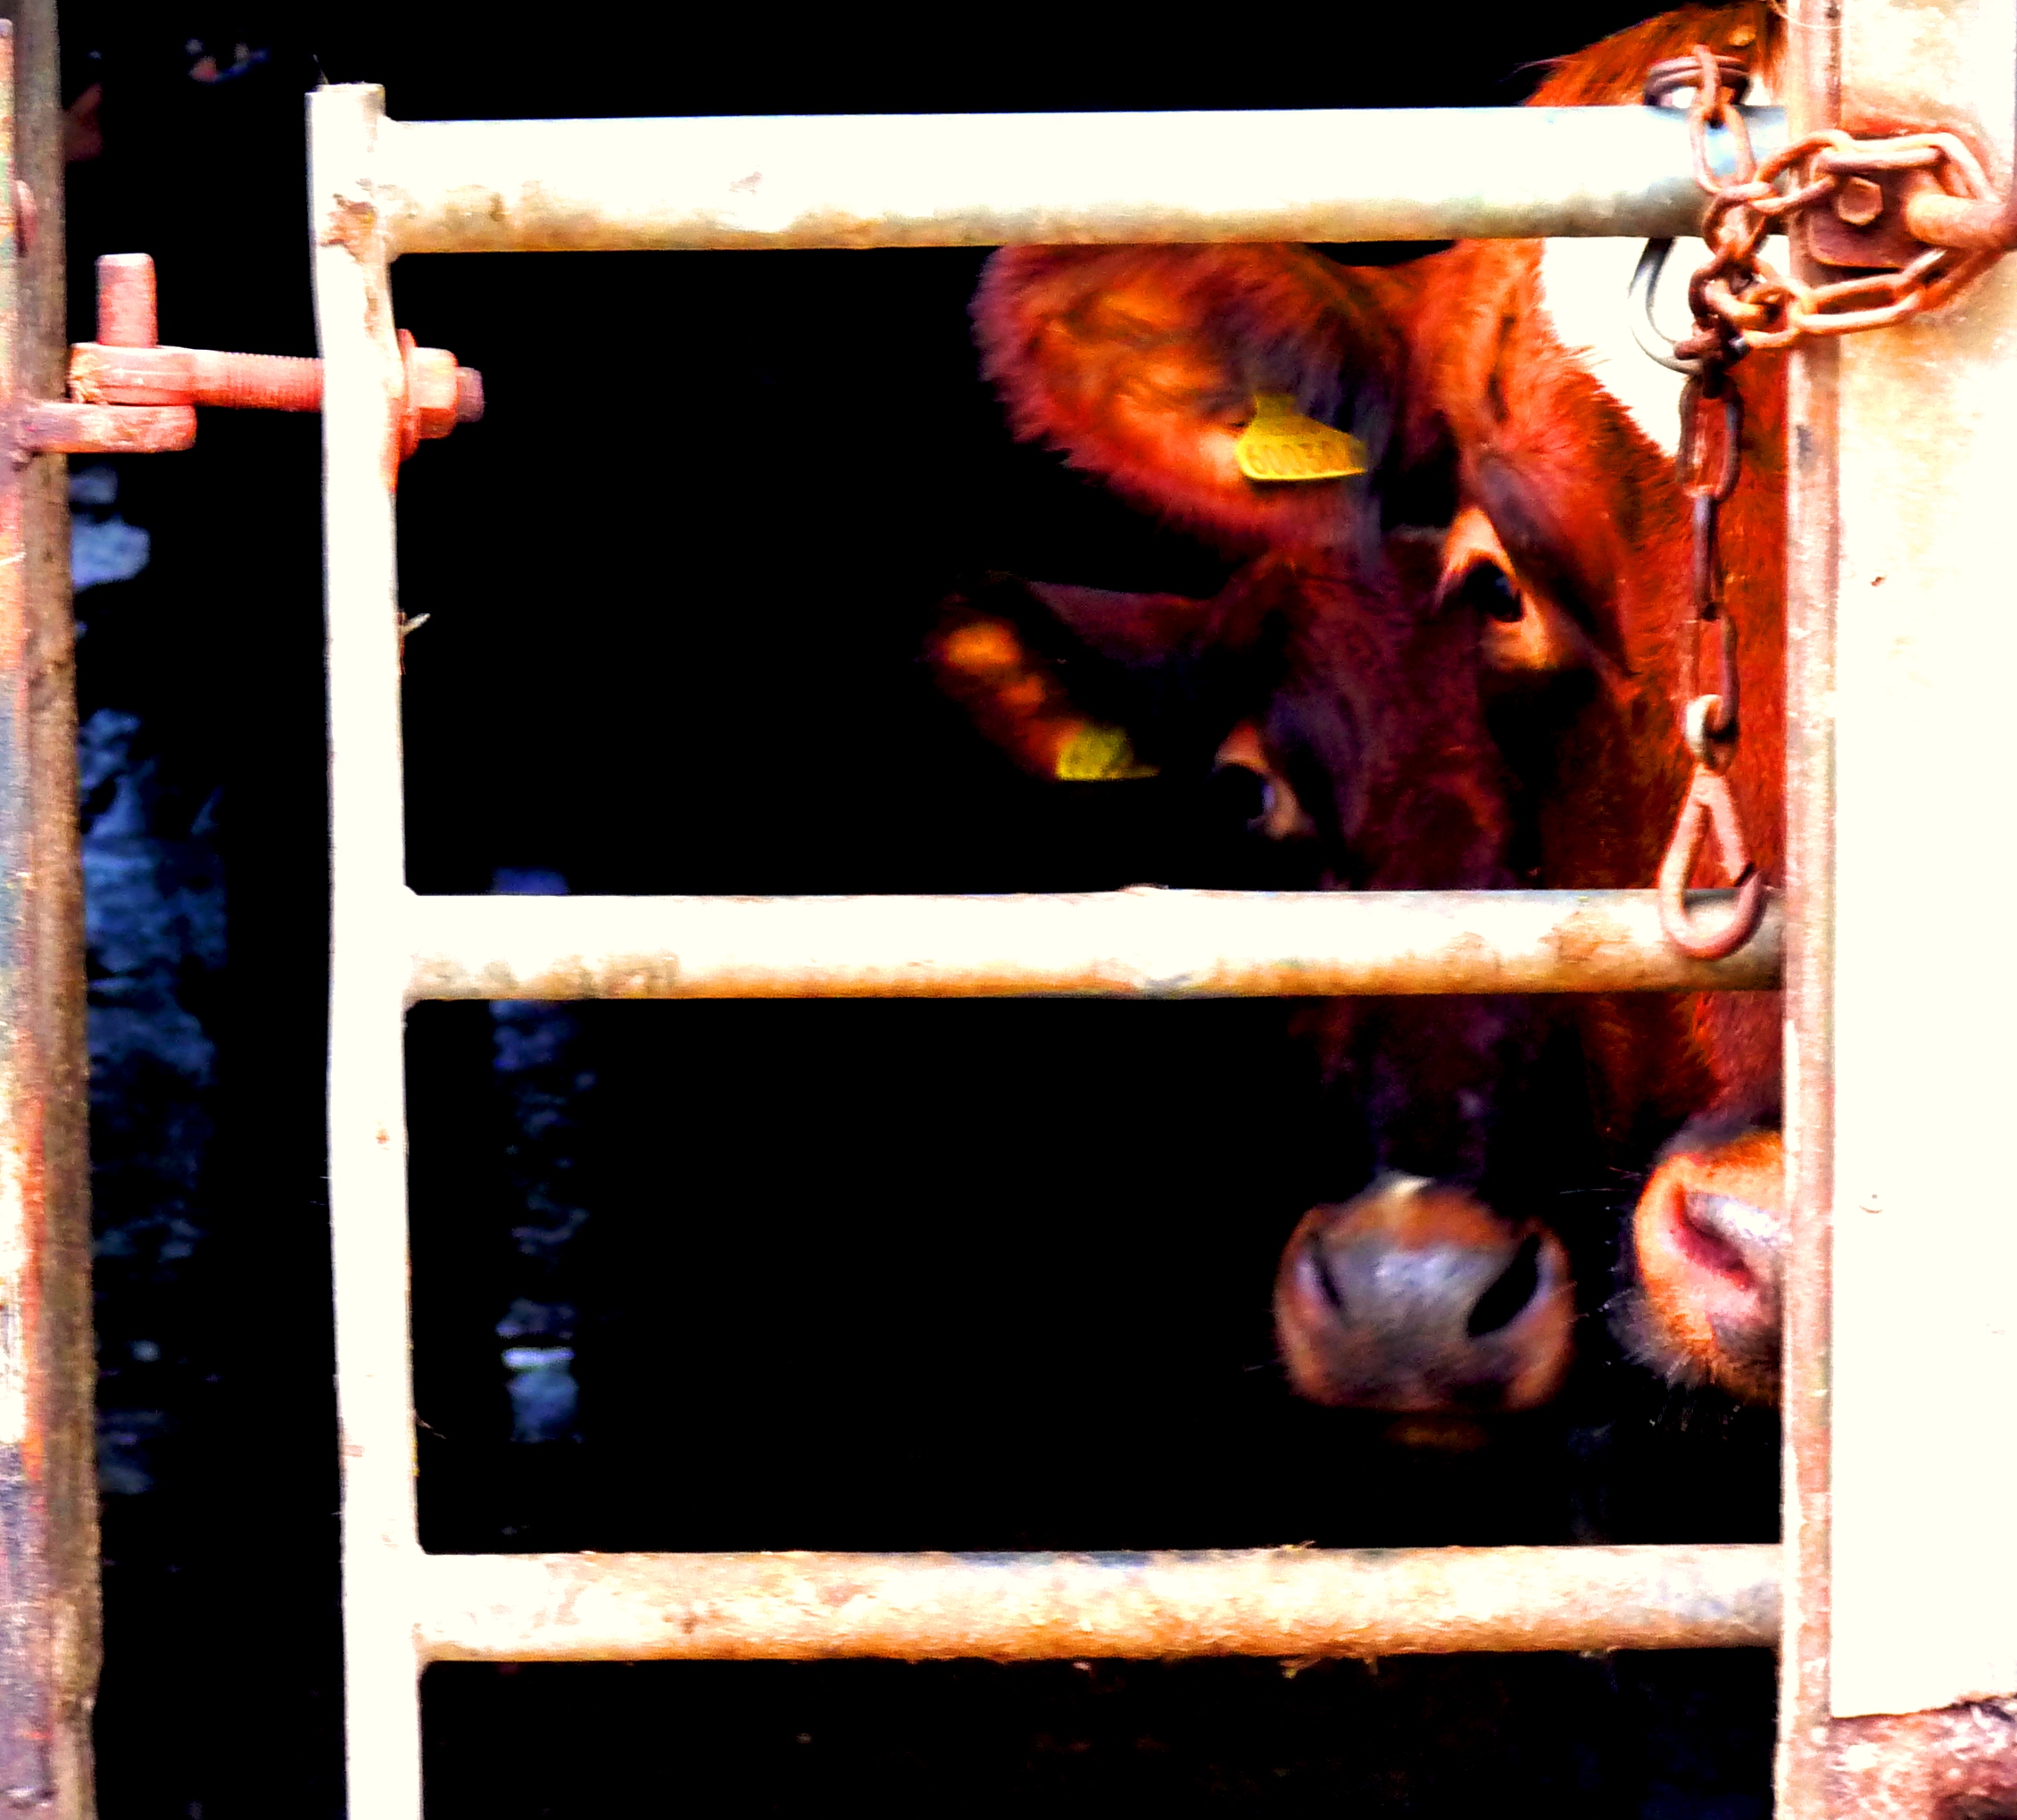
nature, light, wood, window, barn, shadow, contrast, cows, nationalpark, animals, picture frame, image, peakdistrict